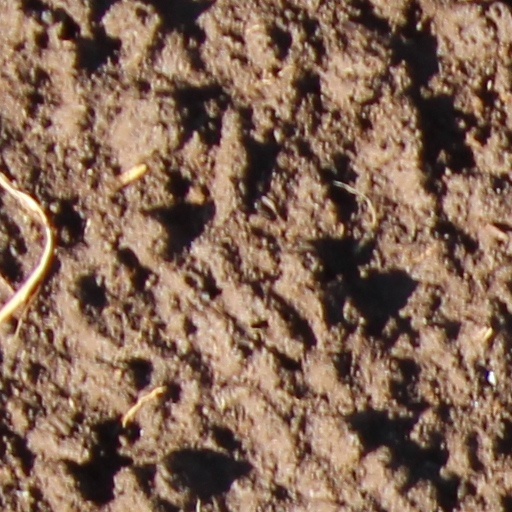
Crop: wheat